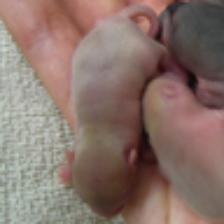
Label: NonHuman